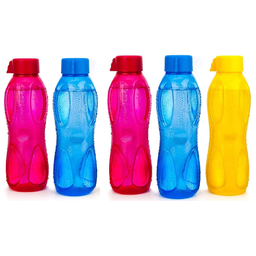
Label: plastic